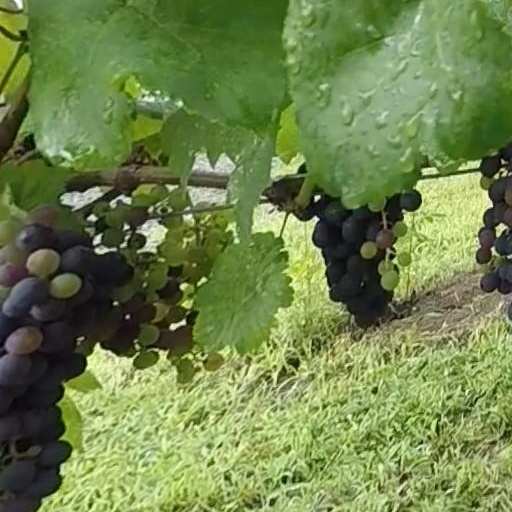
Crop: grape